New Guys

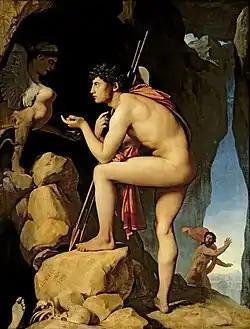
Clark's role in "New Guys" has been compared to the mythical character Oedipus.

Much like the sixth season starter "Gossip"—which featured parkour in the cold opening—the seventh season opener "Nepotism"—which started with a lip dub—and the eighth season premiere "The List"—which opened with a bit about planking—"New Guys" also contains a plot involving a popular Internet meme, in this case slacklining, which is a practice in balance that typically uses nylon webbing tensioned between two anchor points. When Ryan is leaving, he claims he is going to Ohio because "they call it the Silicone Prairie," a reference to Silicon Valley, a part of the San Francisco Bay Area in Northern California in the United States that is home to many of the world's largest technology corporations. Andy returns from Outward Bound, an organization that aims to foster the personal growth and social skills of participants by using challenging expeditions in the outdoors. Dwight tries to talk to Clark about the heavy metal band Slayer, noting that he has tickets for a show in ten months. Jim asks Pete if he likes the Philadelphia Phillies, but Pete mistakes his reference to mean horses.